Lajos Kovács (actor)

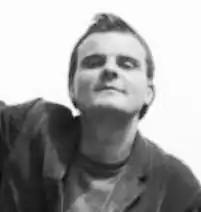
Kovács in 1966

Lajos Kovács (born 9 February 1944) is a Hungarian actor. He appeared in more than ninety films since 1978 in addition to the music video for Radiohead's 1997 single "Karma Police".